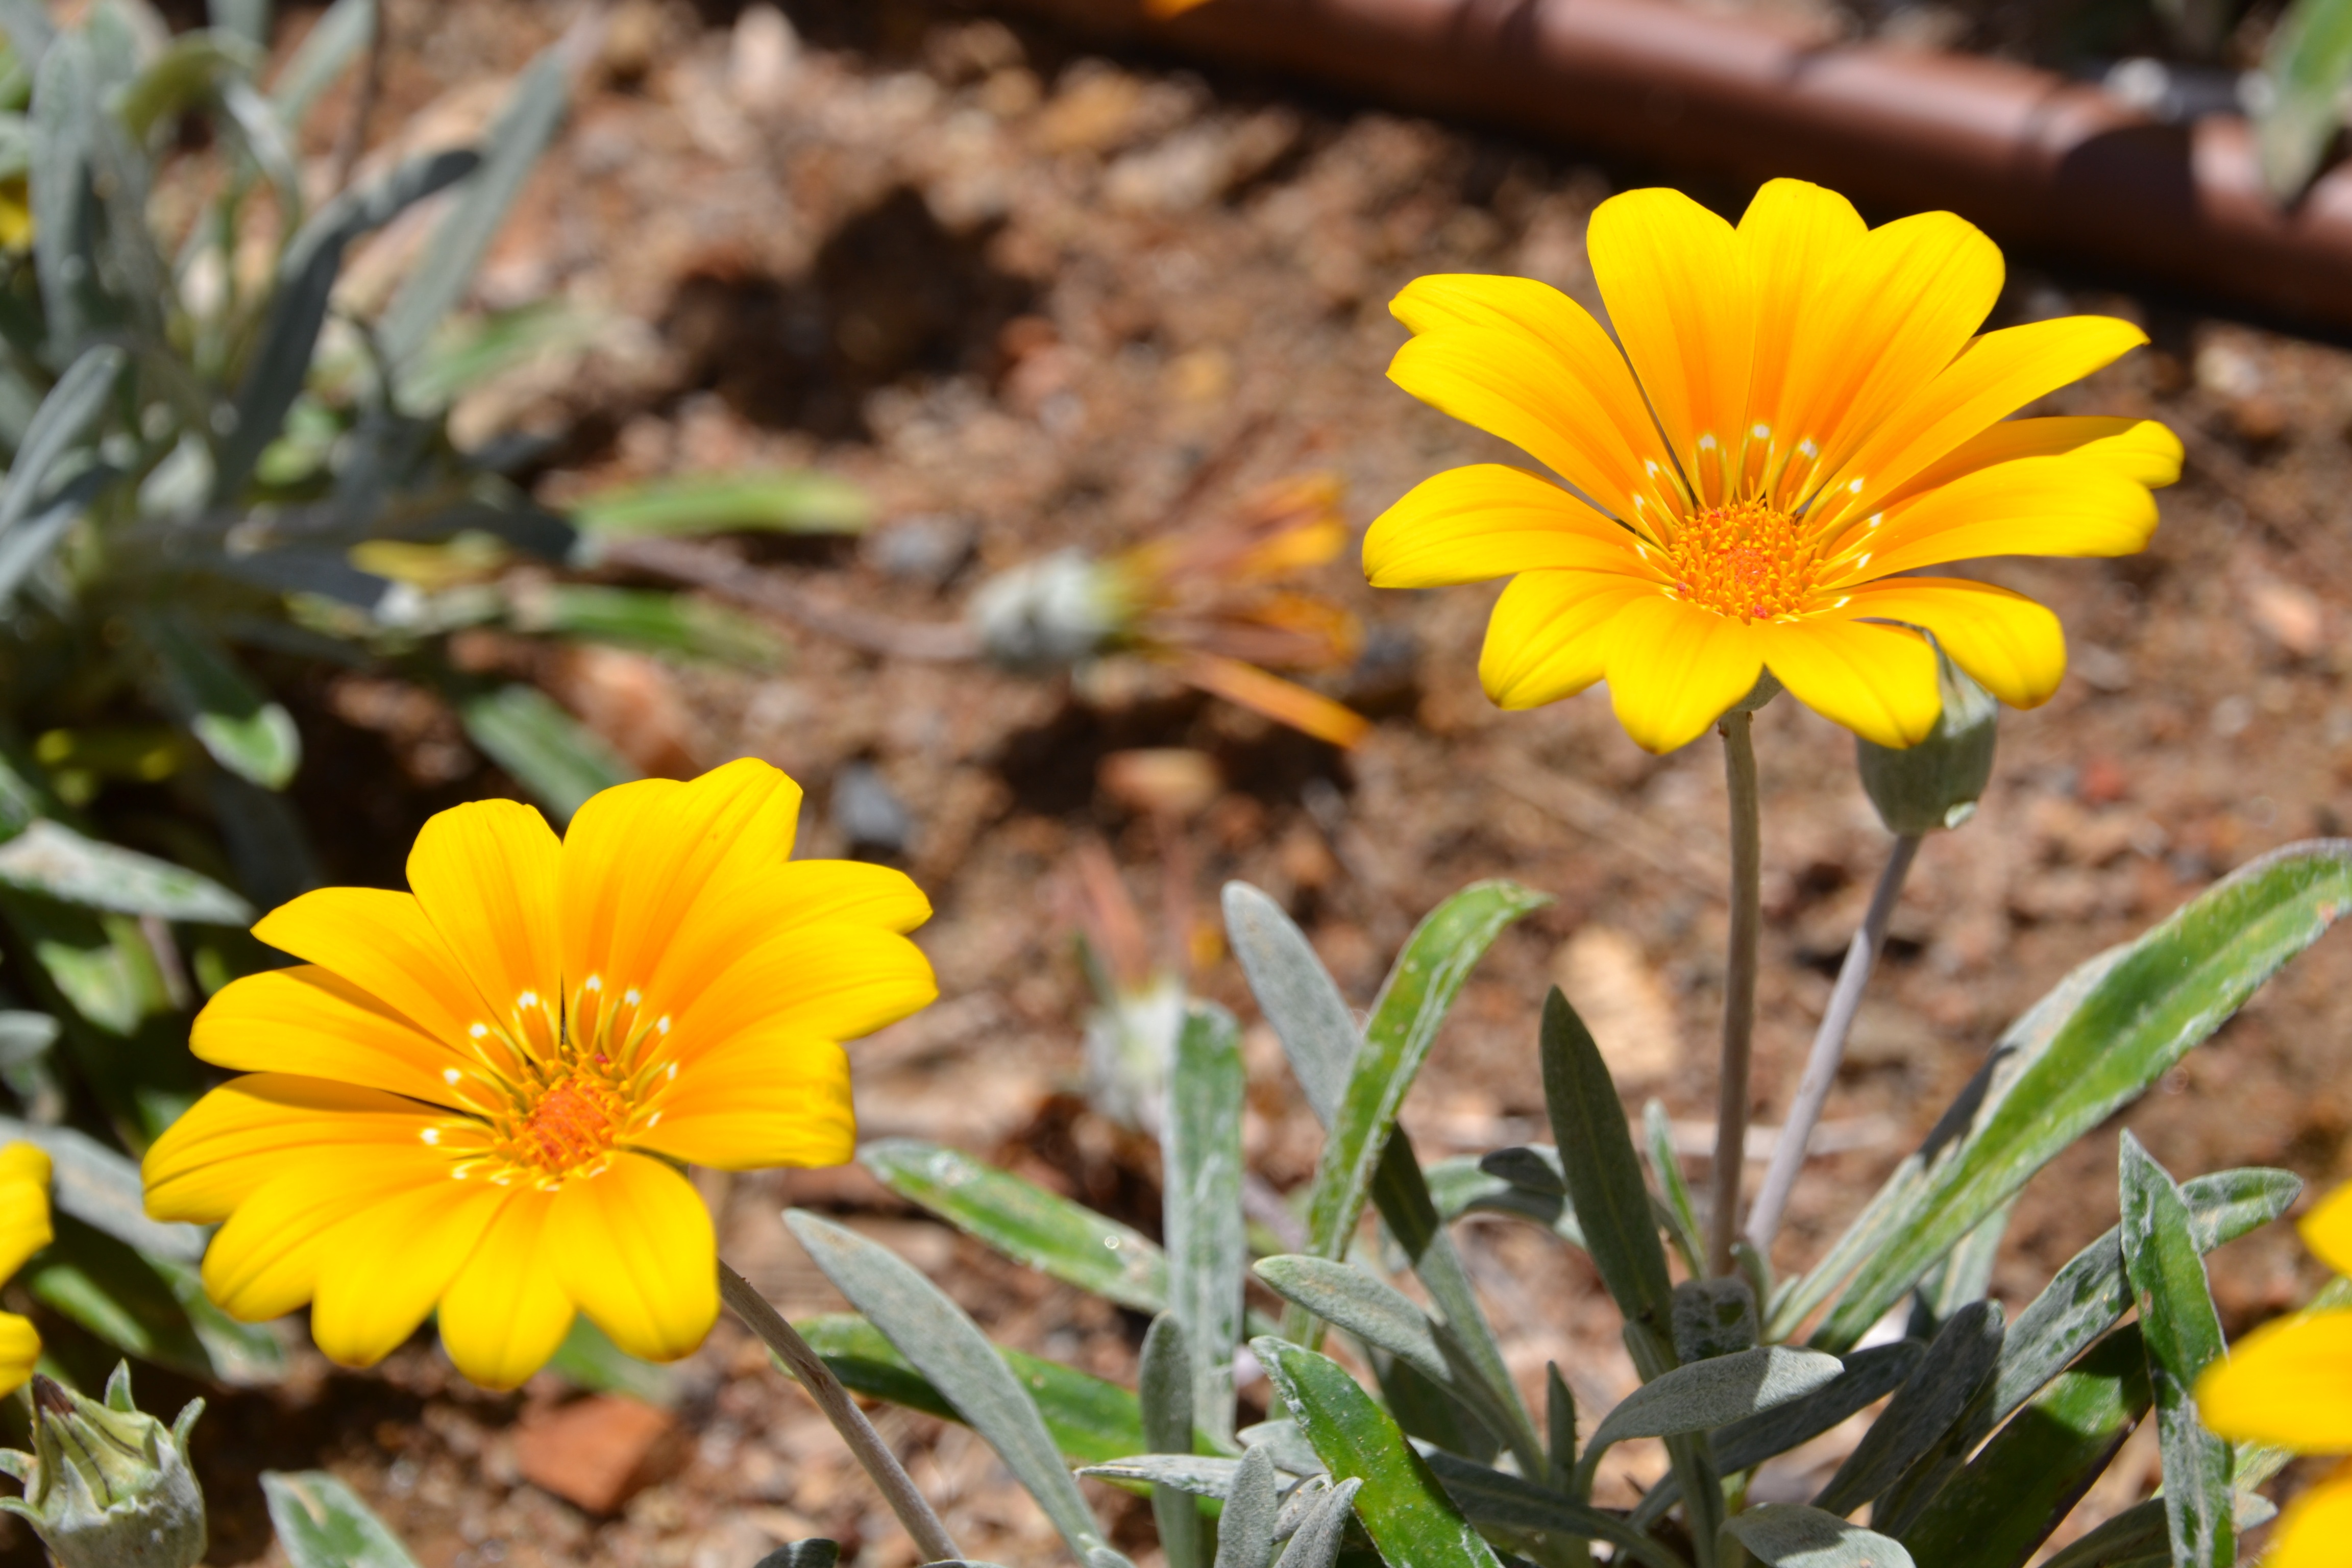
nature, blossom, plant, meadow, flower, petal, bloom, summer, spring, herb, park, botany, yellow, flora, wildflower, macro photography, flowering plant, calendula, eschscholzia californica, land plant